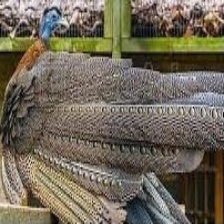
Species: GREAT ARGUS
Scientific name: ARGUSIANUS ARGU